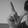
ASL letter: L